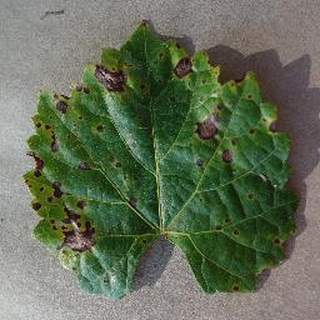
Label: grape_black_rot